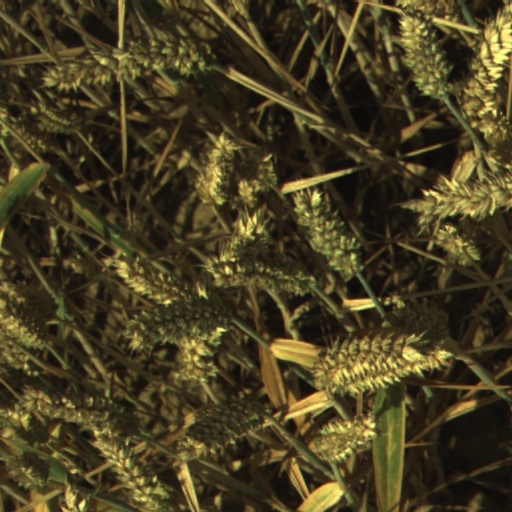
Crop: wheat